List of Billboard Adult Contemporary number ones of 2025

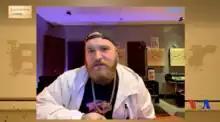
Teddy Swims spent the first 12 weeks of 2025 at number one.

Adult Contemporary is a chart published by "Billboard" ranking the top-performing songs in the United States in the adult contemporary music (AC) market, based on weekly airplay data from radio stations compiled by Luminate.